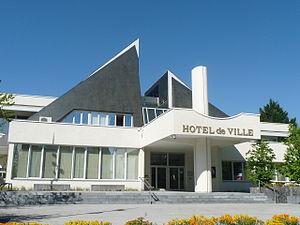
Saint Doulchard
Saint-Doulchard est une commune française située dans le département du Cher en région Centre-Val de Loire.